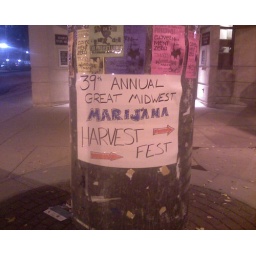
This sign explained a lot of what I saw on state street in Madison.